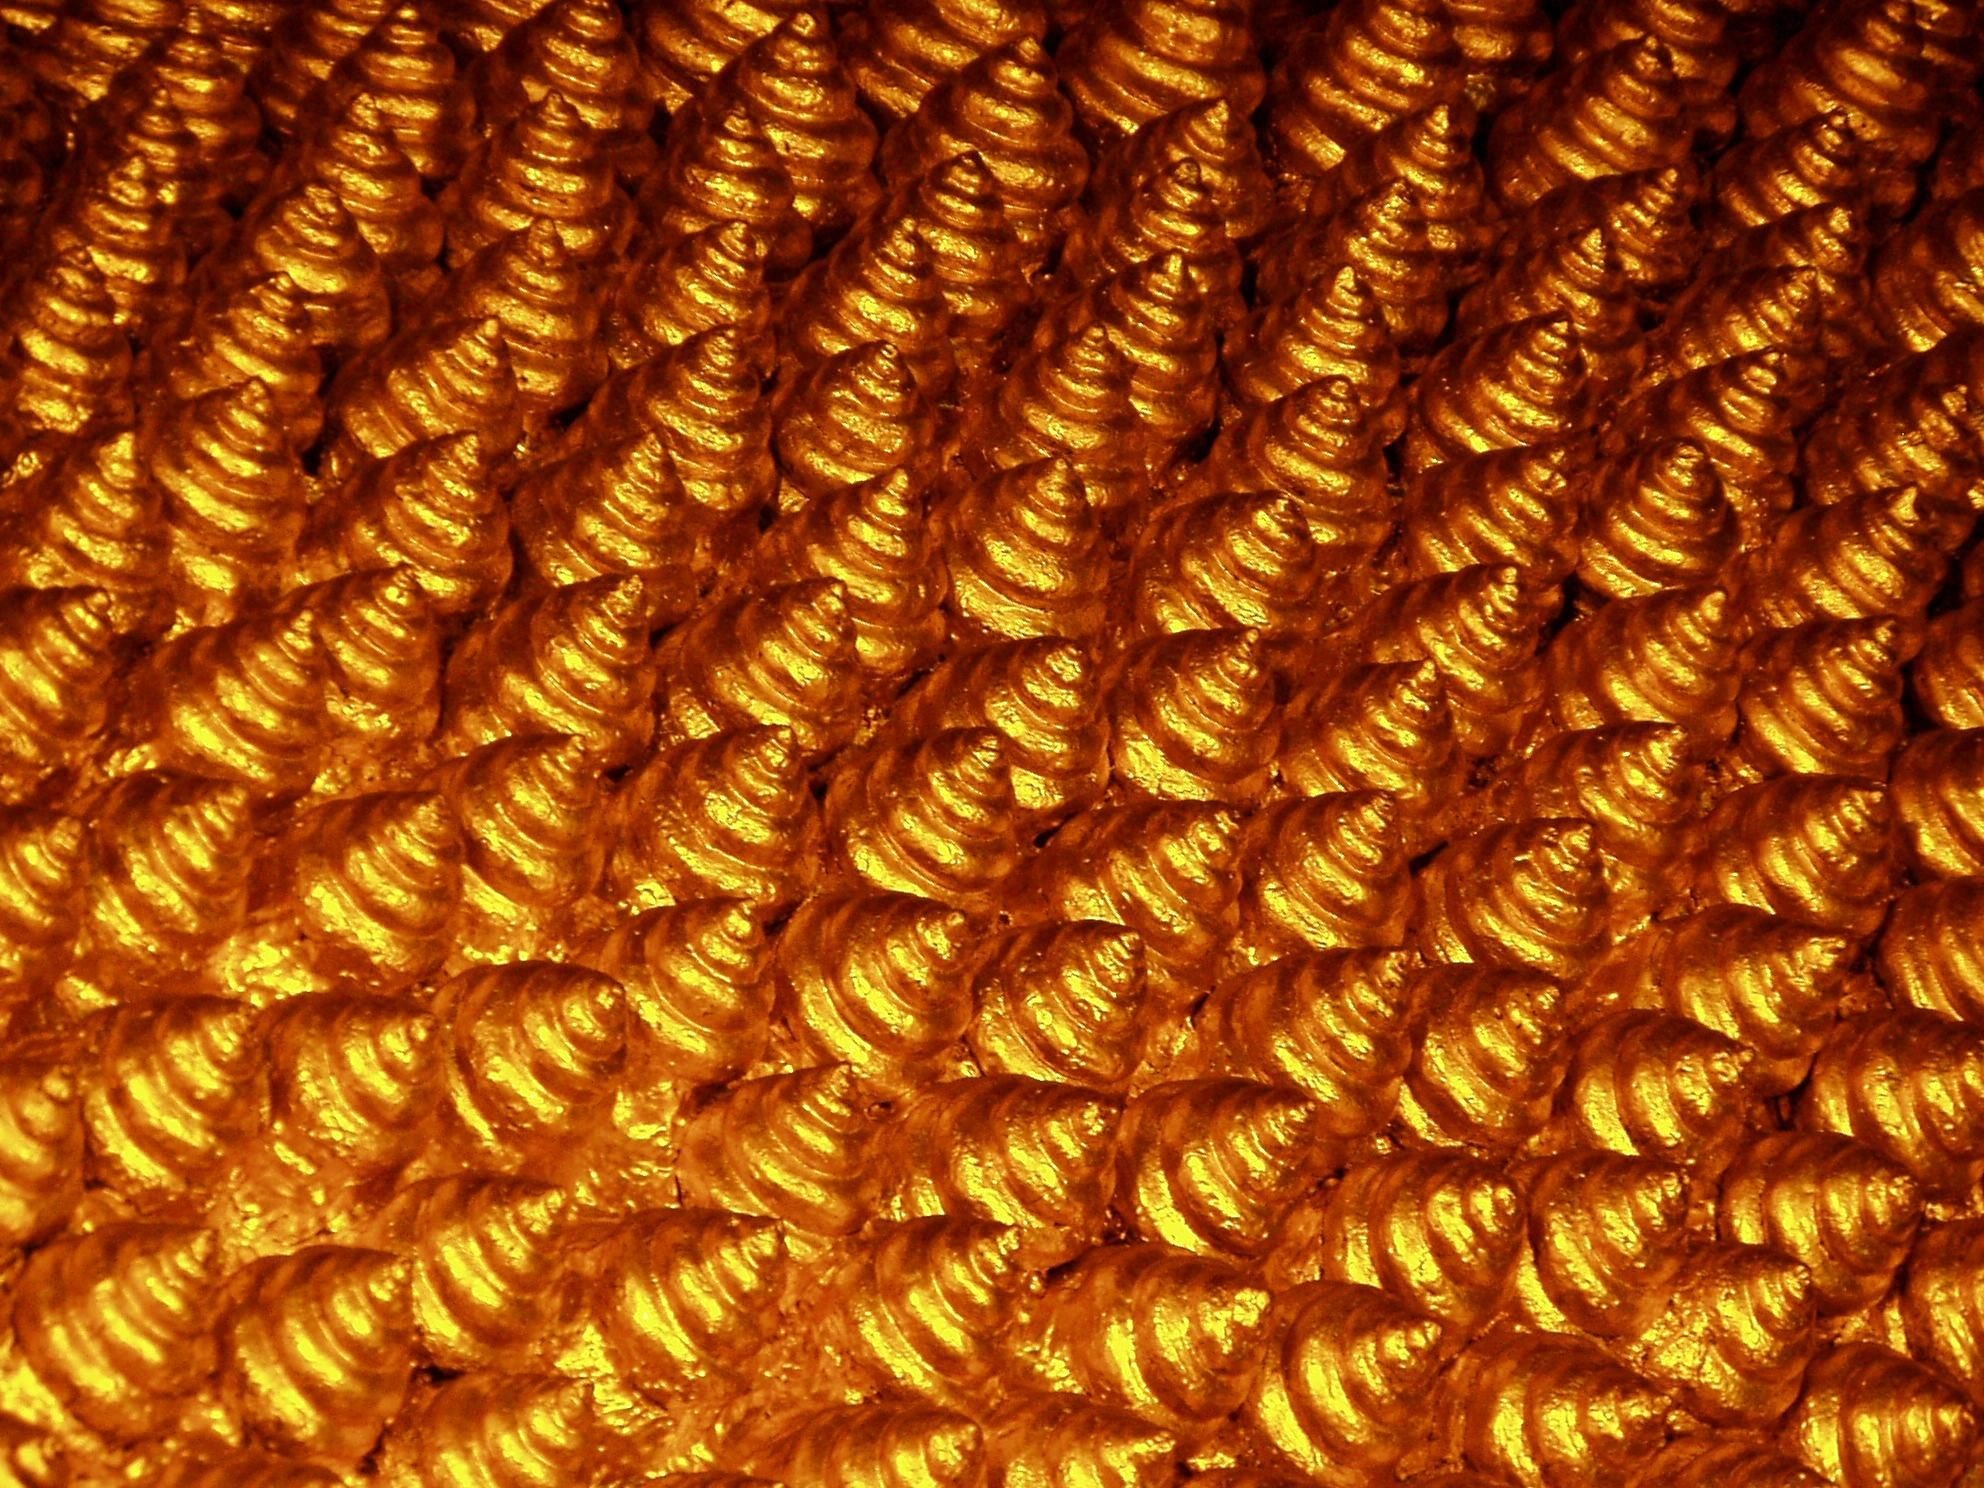
spiral, decoration, pattern, material, shell, circle, mollusk, seashells, textile, art, gold, design, marine, painted, decorated, nautilus, grass family